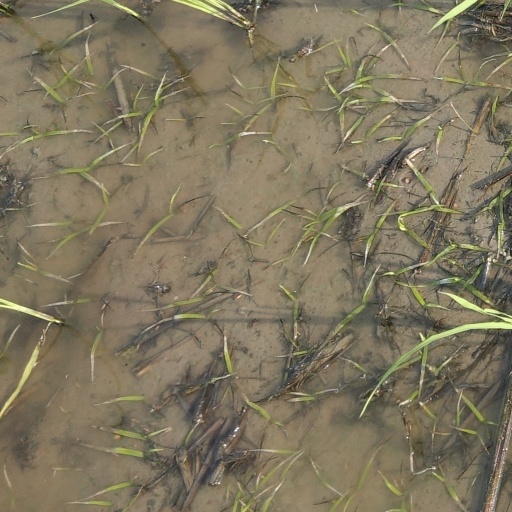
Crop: rice